Orders, decorations, and medals of Austria

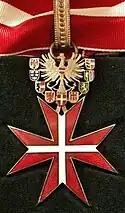
Decoration for Services to the Republic of Austria (typical form)

Over time, the National Council of Austria has enacted a series of laws establishing the various decorations and medals which now make up the Austrian honours system. Among these were